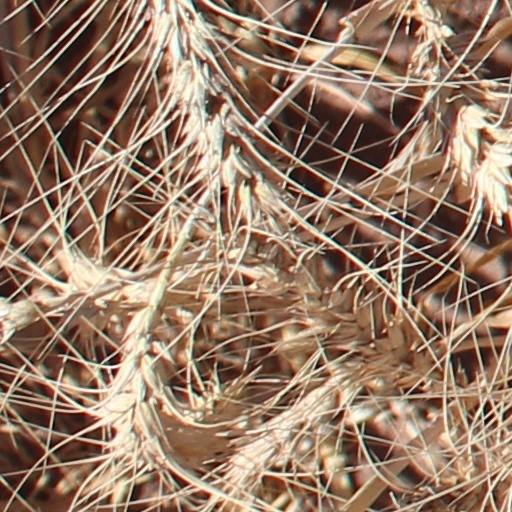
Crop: wheat